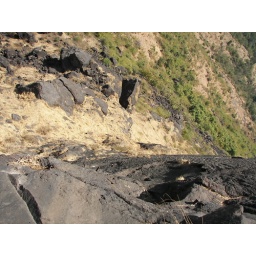
approximately 80 degrees steep climb only with help of few carving in stone and steel bars embedded in rock